Question: Please indicate a possible affordance area of the jump_skateboard that can be used for standing with feet
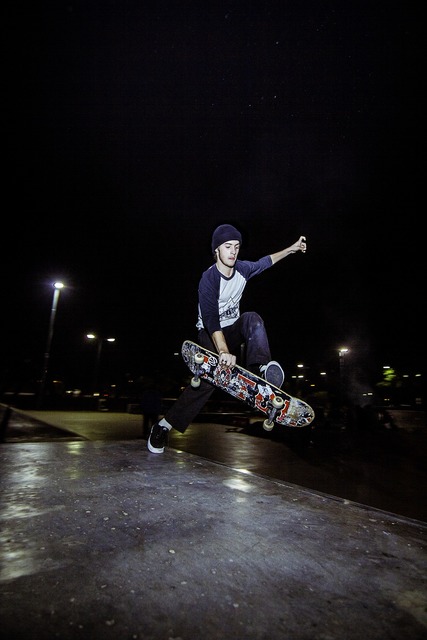
Answer: [169.602, 339.017, 319.014, 433.134]